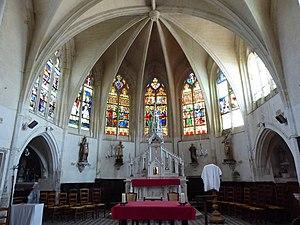
chœur de l'église Saint-Georges, Souancé-au-Perche, Eure-et-Loir, France.
Souancé-au-Perche est une commune française située dans le département d'Eure-et-Loir en région Centre-Val de Loire.
L'église Saint-Georges de Souancé-au-Perche est une église catholique située à Souancé-au-Perche, commune française du département d'Eure-et-Loir en région Centre-Val-de-Loire. L'édifice bénéficie de deux inscriptions successives au titre de monument historique en 1930 et 1935.